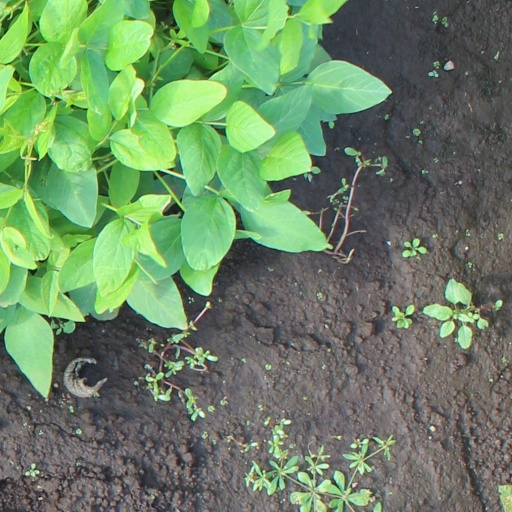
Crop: soybean